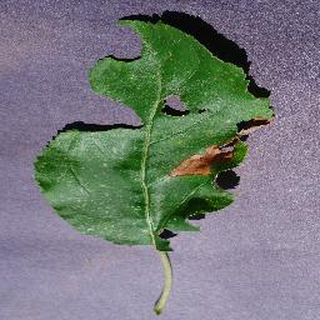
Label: apple_black_rot